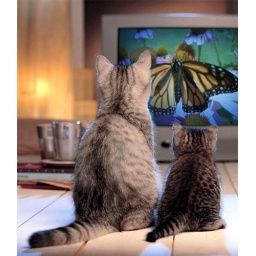
Female Monarch butterfly appearing to be on small TV set in front of two kitties